Courtesy titles in the United Kingdom

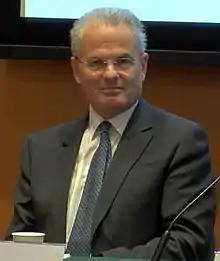
John Dyson, first Justice of the Supreme Court with the judicial courtesy title of "Lord"

If a peer of one of the top three ranks of the peerage (a duke, a marquess or an earl) has more than one title, his eldest son – himself not a peer – may use one of his father's lesser titles "by courtesy". However, the father continues to be the substantive holder of the peerage title, and the son is using the title by courtesy only, unless issued a writ of acceleration. The eldest son of the eldest son of a duke or marquess may use a still lower title, if one exists. In legal documents, the courtesy title is implied, but not used directly – that is, the name of the person is given, followed by "commonly called ["title"]".